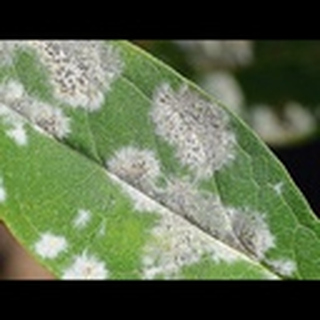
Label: cotton_powdery_mildew